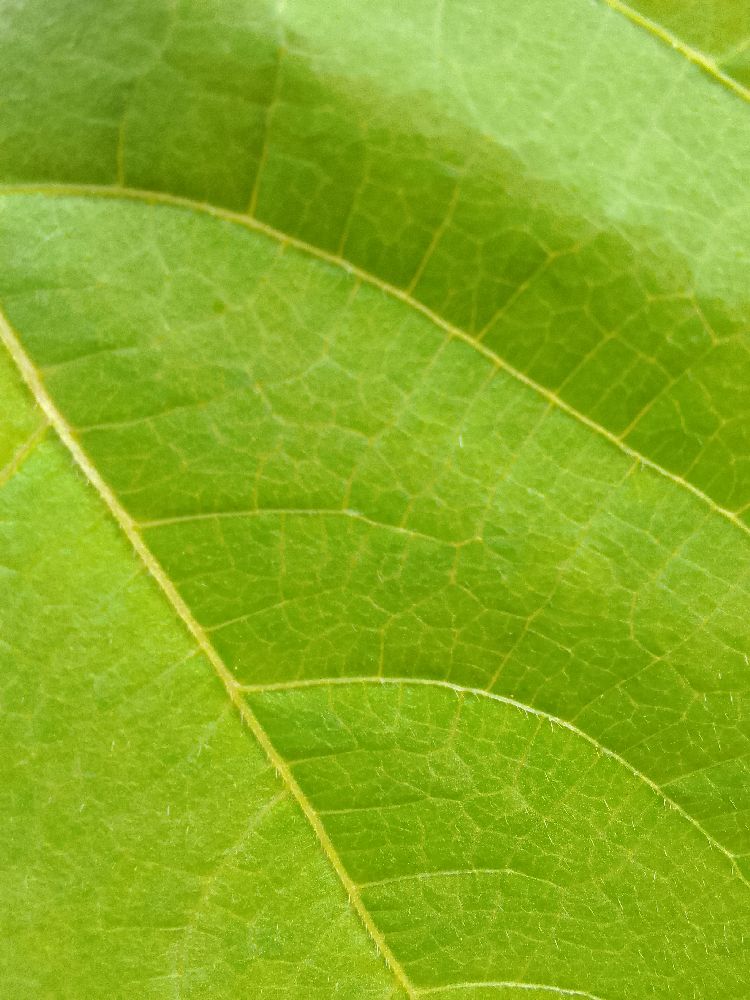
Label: healthy